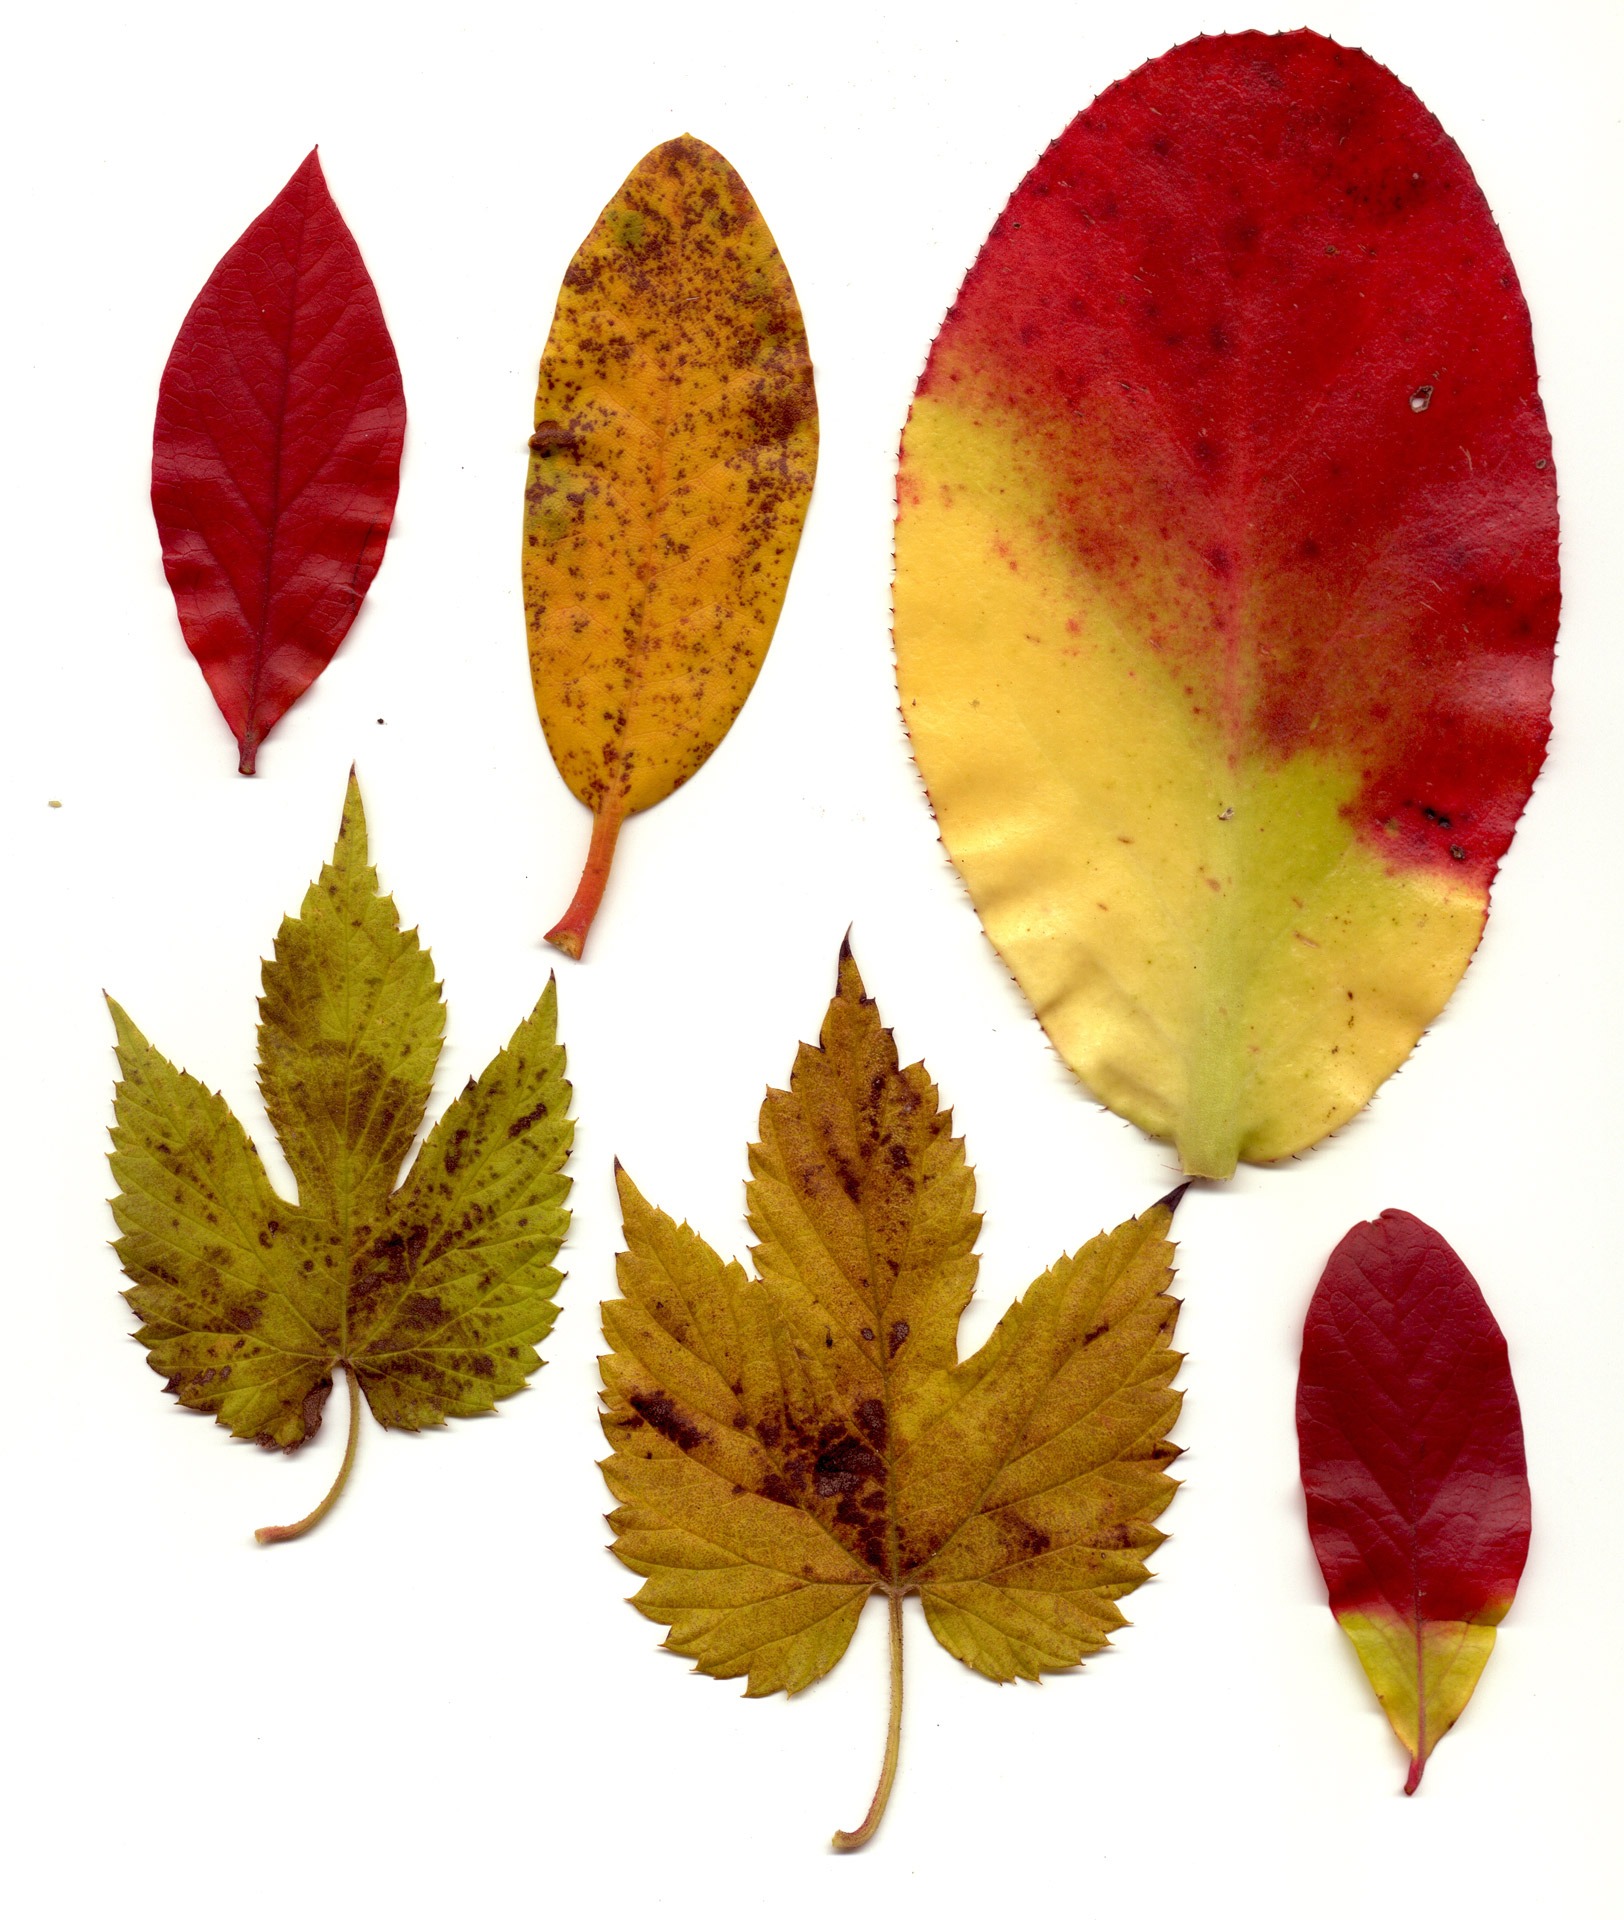
tree, forest, branch, plant, leaf, flower, petal, dry, food, produce, color, autumn, colorful, maple leaf, trees, leaves, pressed, flowering plant, land plant